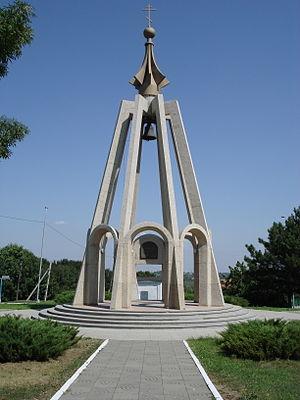
La guerre du Dniestr, connue aussi comme guerre de Transnistrie ou guerre civile de Moldavie, est un conflit armé ayant opposé en 1992 l'armée transnistrienne aux forces armées moldaves sur les berges du fleuve Dniestr, aux abords des villes de Bender/Tighina et Dubăsari.